Island of Stroma

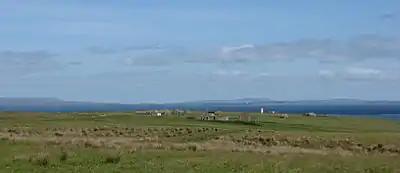
View looking north showing grass fields in the foreground, with ruined buildings visible in the middle distance and sea and islands visible on the horizon

The island is now uninhabited; the last resident islanders left in 1962 and the very last inhabitants, the keepers of the island lighthouse and their families, left in 1997 when the lighthouse was automated. The population reached a peak of 375 in 1901 but censuses conducted between 1841 and 1961 tell the story of the collapse of Stroma's population during the 20th century: